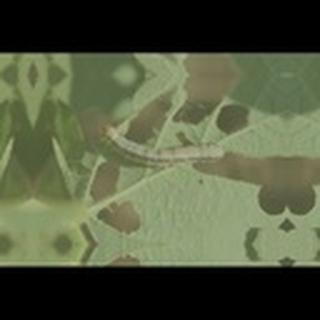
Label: cotton_army_worm